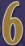
Number: 6